Town of Salem

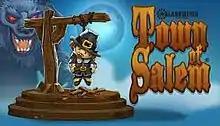

Town of Salem is an online multiplayer game with social deduction, role-playing and strategy elements. It was developed and published by indie game developer BlankMediaGames, and released on December 15, 2014. Early alpha and beta versions were browser-based and free-to-play. On October 14, 2018, the game was released for iOS and Android mobile devices after a successful and long-supported Kickstarter fundraiser.